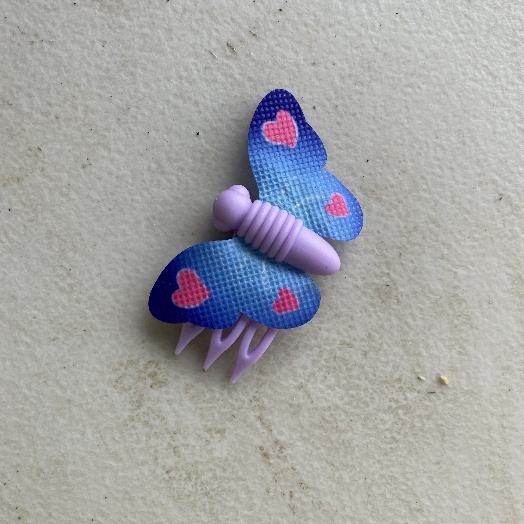
Label: Miscellaneous Trash